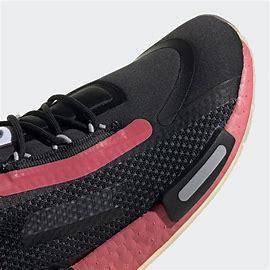
Brand: Adidas
Model: NMD_R1 Spectoo